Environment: real
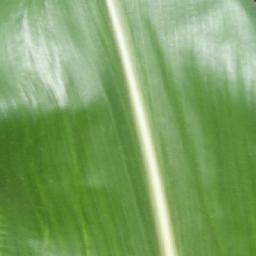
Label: healthy